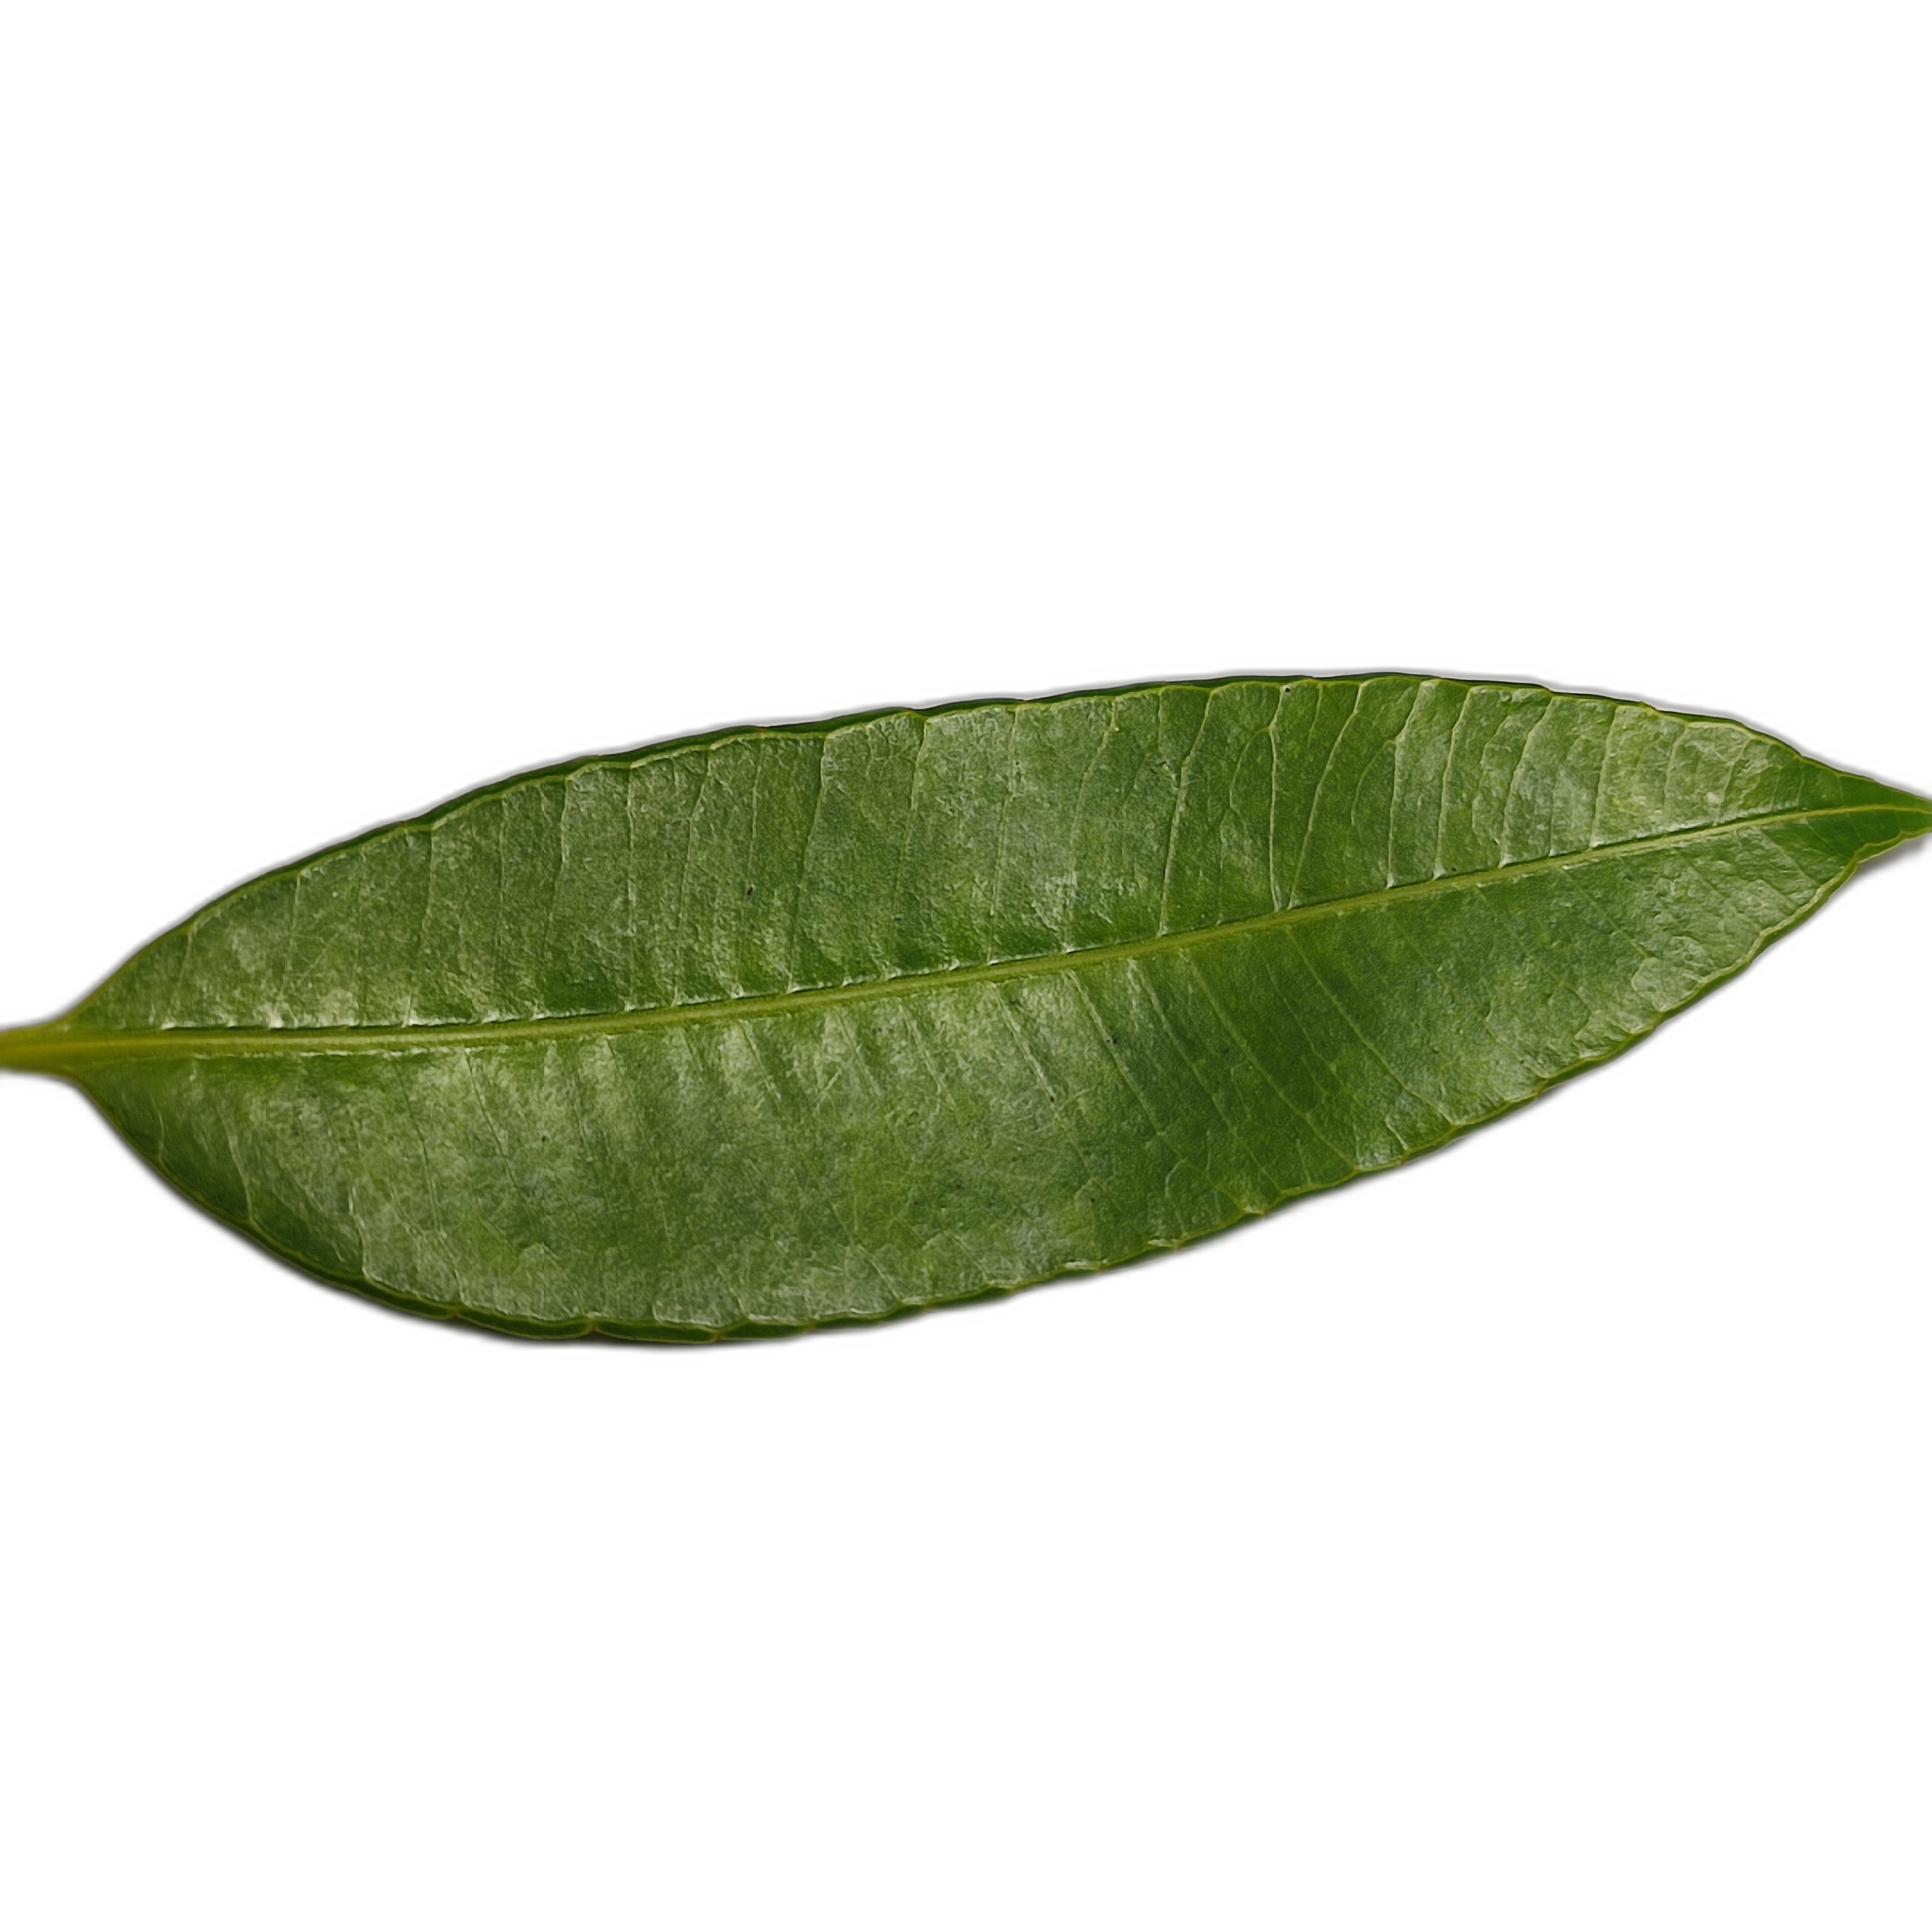
Label: healthy